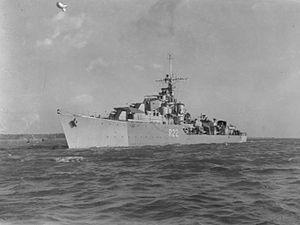
La Classe U et V est une série de 16 destroyers construite pour la Royal Navy et lancée entre 1942 et 1943. Elle a servi durant la Seconde Guerre mondiale.